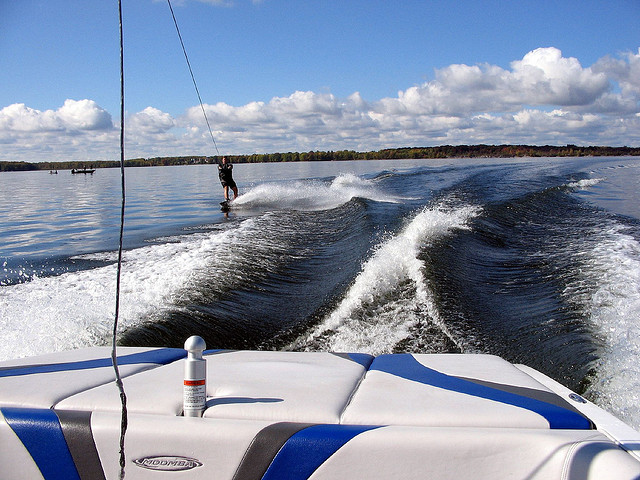
user: Given an image and a question. Answer the question in a short answer. Question: What sport is this person participating in? Short Answer:
assistant: water ski